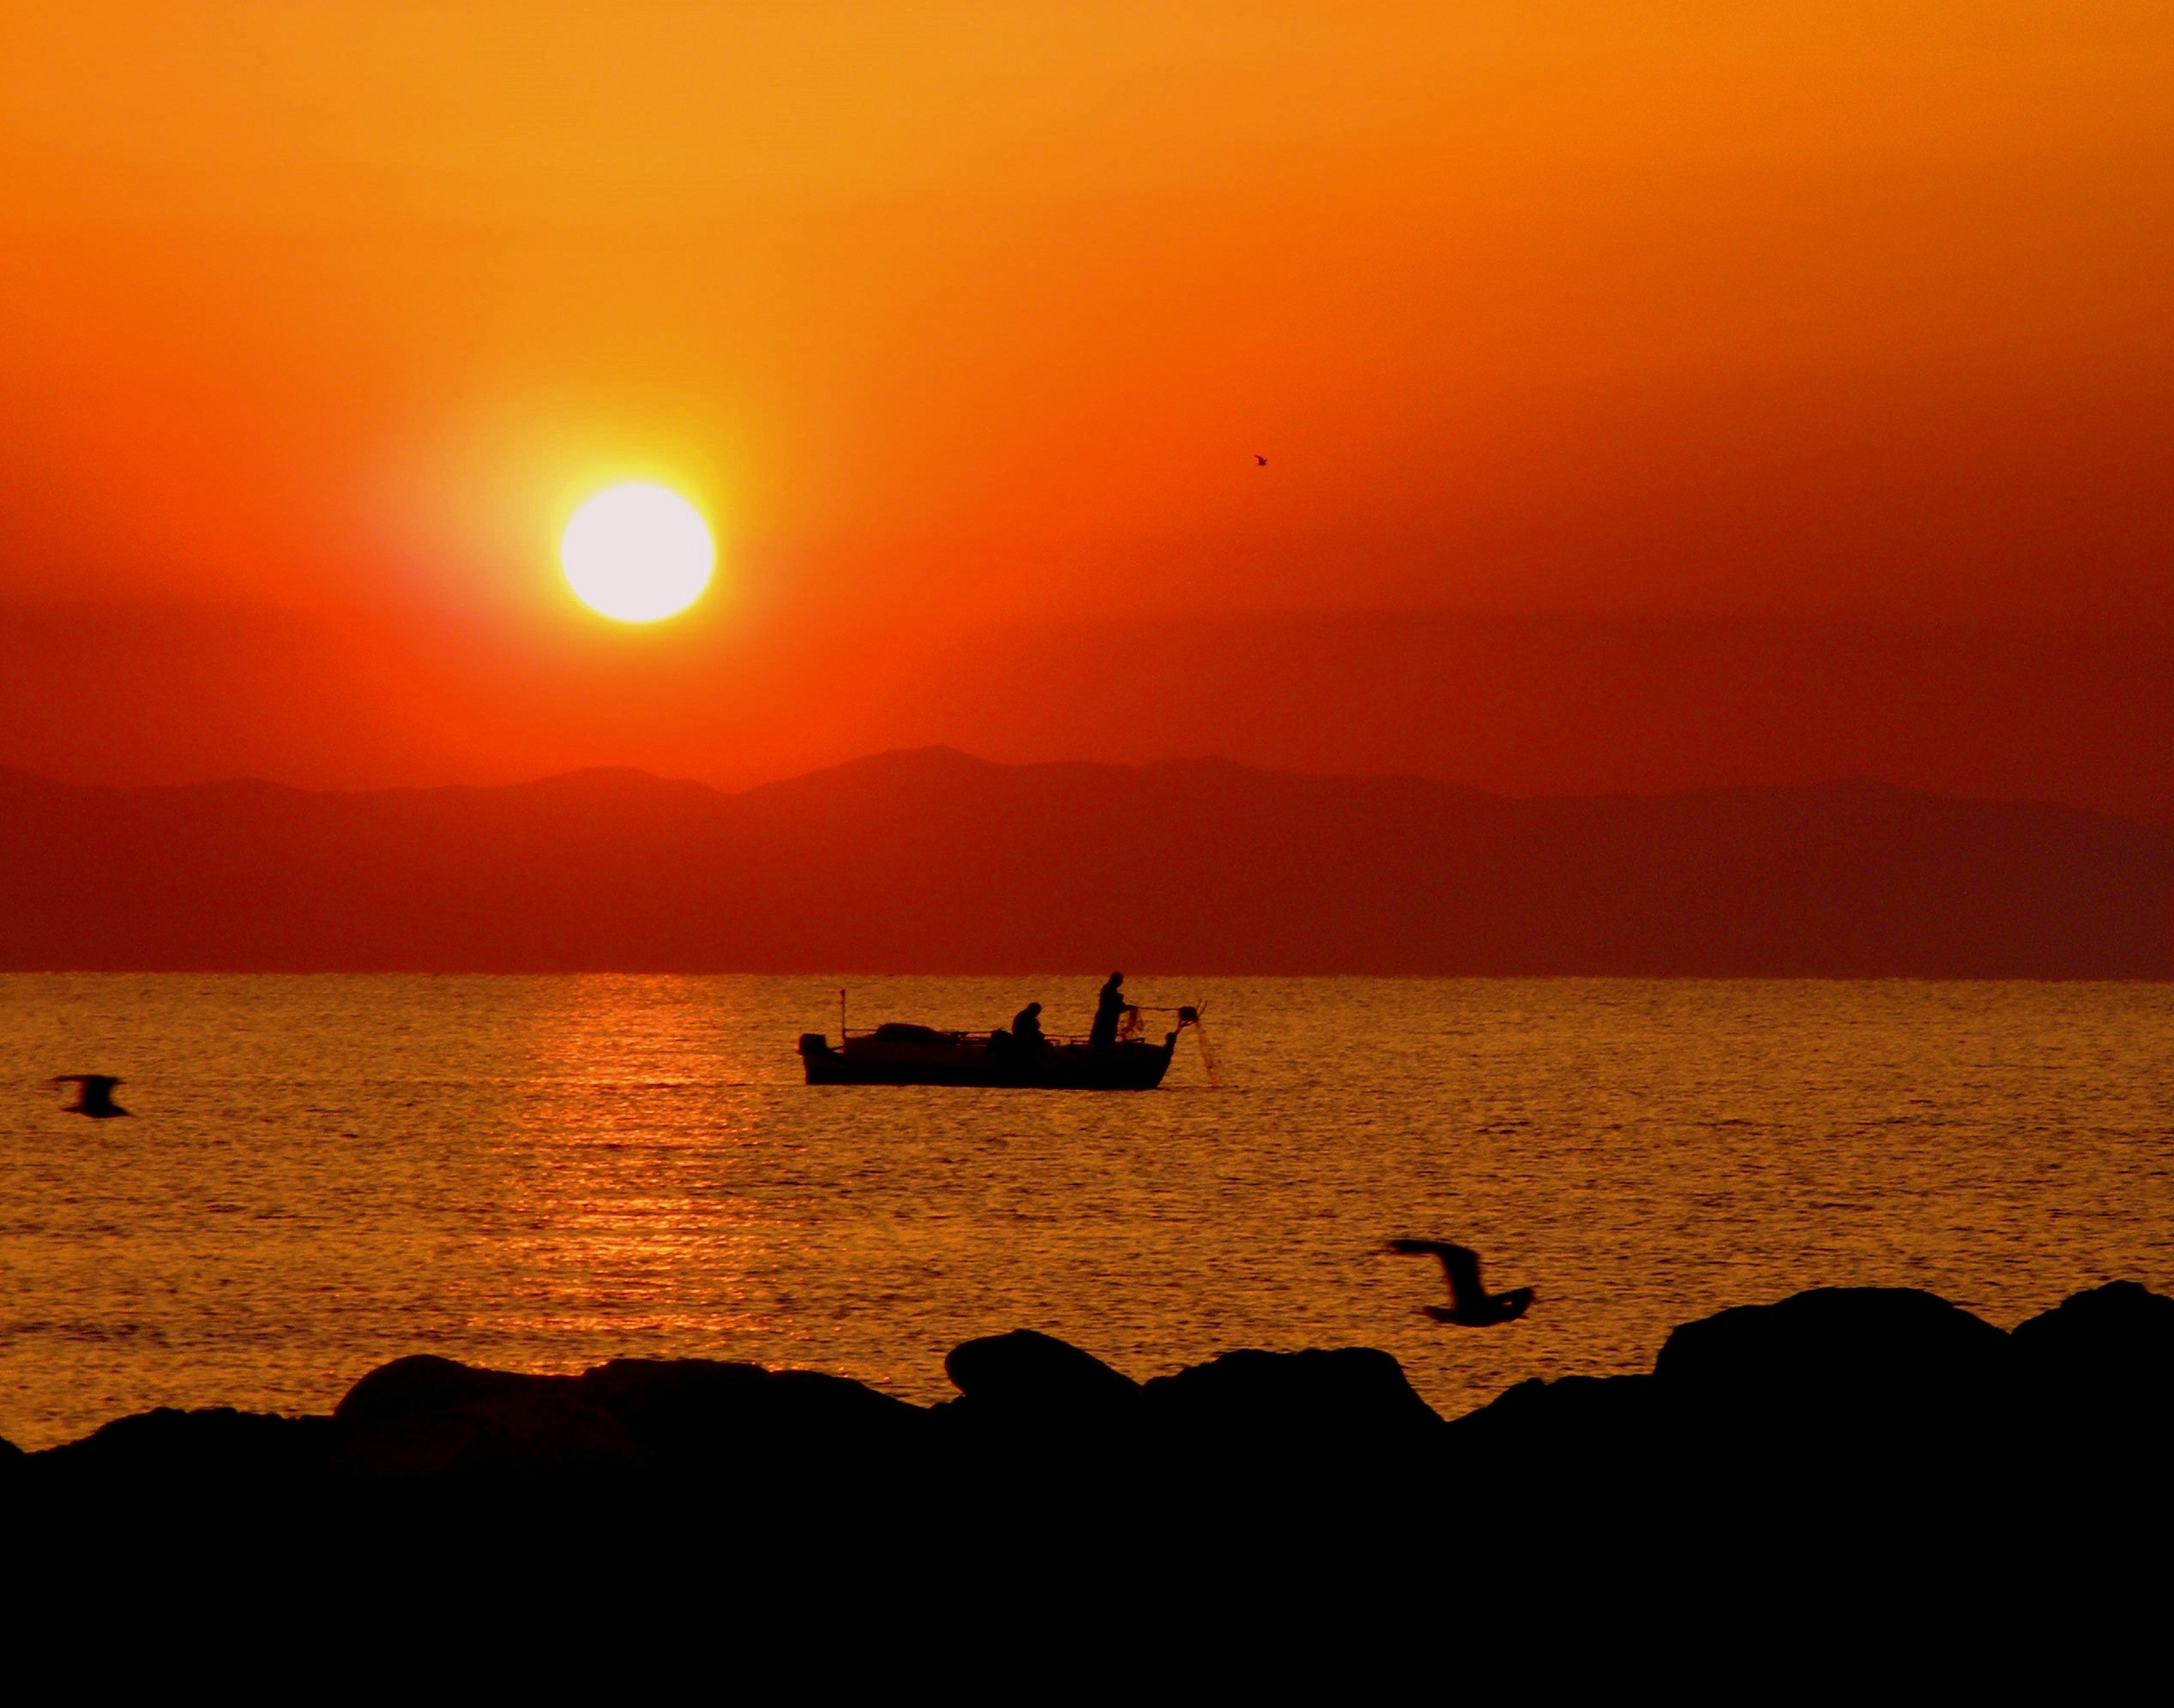
sea, coast, ocean, horizon, sky, sun, sunrise, sunset, boat, sunlight, morning, dawn, dusk, evening, reflection, red, fisherman, birds, stones, great, east, afterglow, red sky at morning